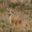
Label: deer